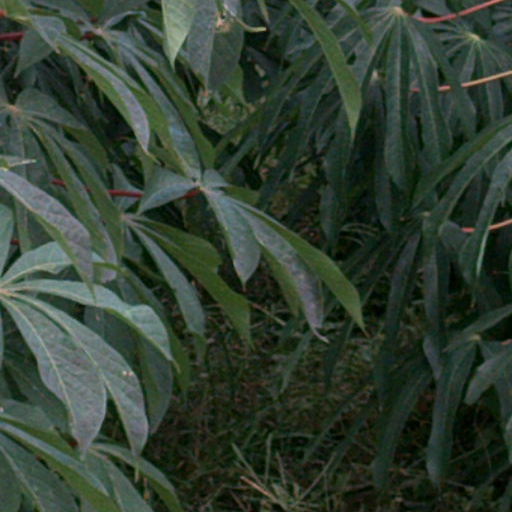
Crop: cassava